Public services in Toronto

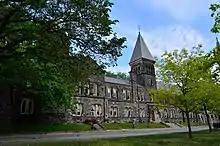
The University of Toronto is a public research university situated in the city.

The University of Toronto, established in 1827, is a leading public research institution and a worldwide leader in biomedical research. York University, is another public university located in Toronto, houses the largest law library in the Commonwealth of Nations. Other public universities located in Toronto include OCAD University, Toronto Metropolitan University, and the University of Guelph-Humber. The latter institution was established between the University of Guelph and Humber College. Humber College is a local college based in Toronto, with the University of Guelph located within the Golden Horseshoe.